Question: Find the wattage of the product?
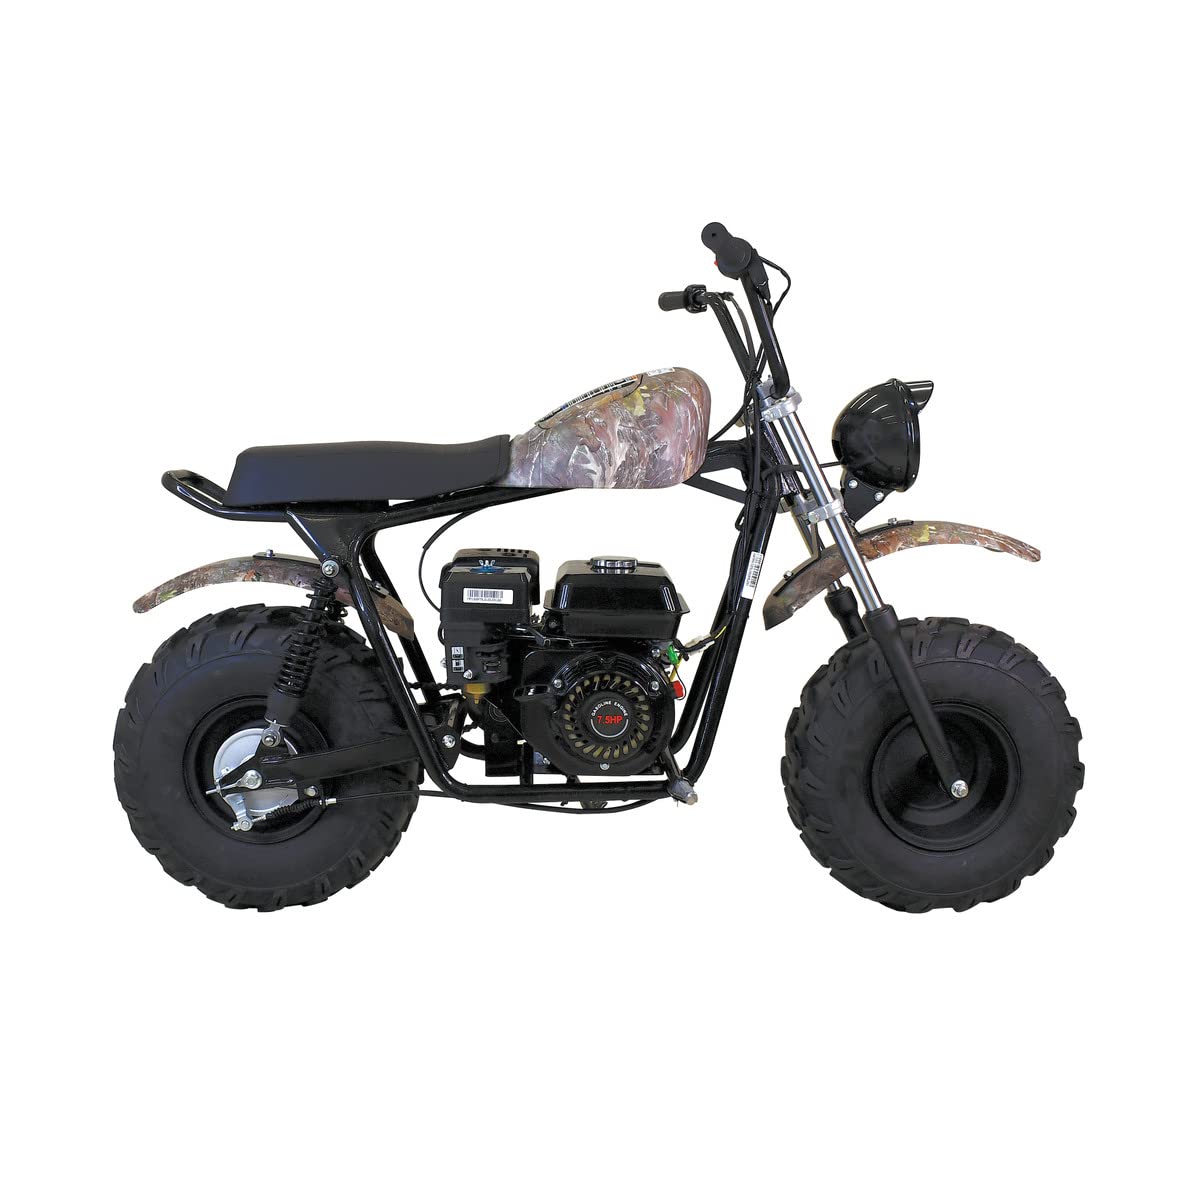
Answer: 5.0 horsepower